Tondern raid

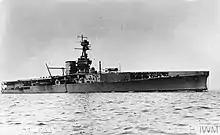

Operation F.6 was a plan for two waves of four aircraft, each pilot receiving special training. Major Moore was posted away before the scheduled date of 29 June 1918, by which time it was too late to train a replacement. Training consisted of bombing runs on the airfield at Turnhouse, where the outlines of Tondern's three airship sheds were marked. The pilots were Captains W. D. Jackson, William Dickson, Bernard Smart and T. K. Thyne and Lieutenants N. E. Williams, S. Dawson and W. A. Yeulett. On 27 June "Furious" sailed from Rosyth, escorted by the 1st Light Cruiser Squadron and eight destroyers from the 13th Destroyer Flotilla. On 29 June the ships reached the flying off point but with Force 6 [] winds blowing, flying was deemed impossible and the operation was called off.